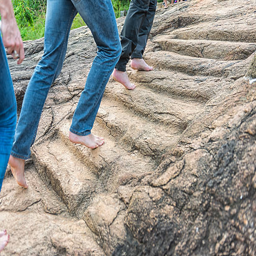
bare feet in jeans walking up the stairs